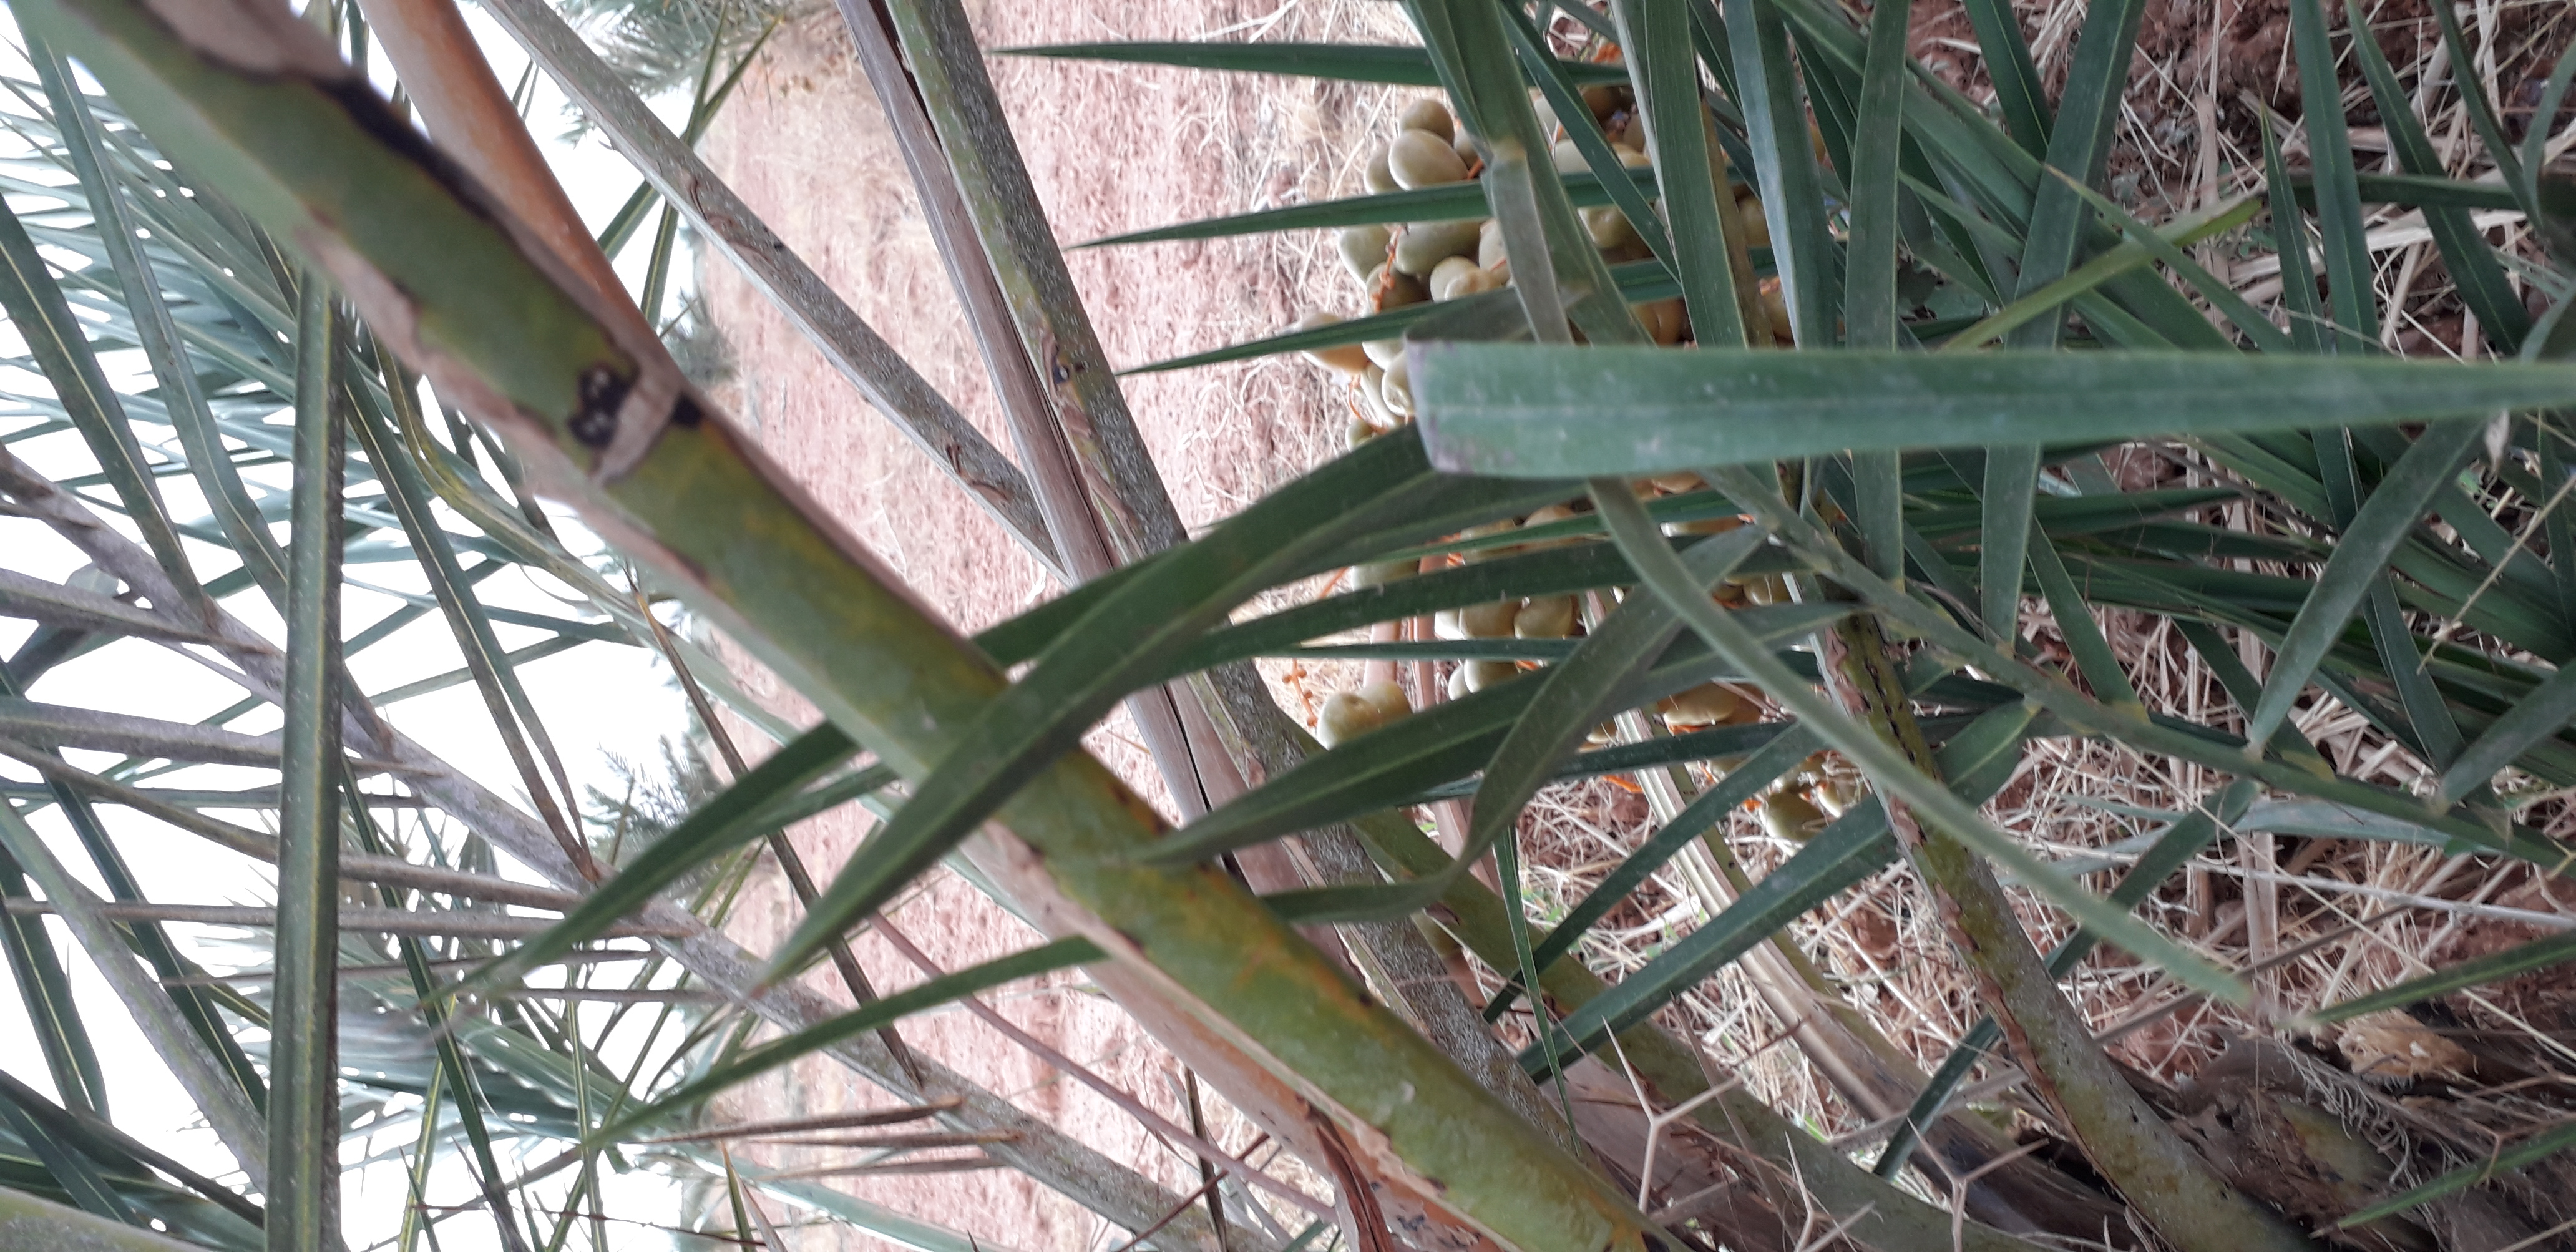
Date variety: Boufagous